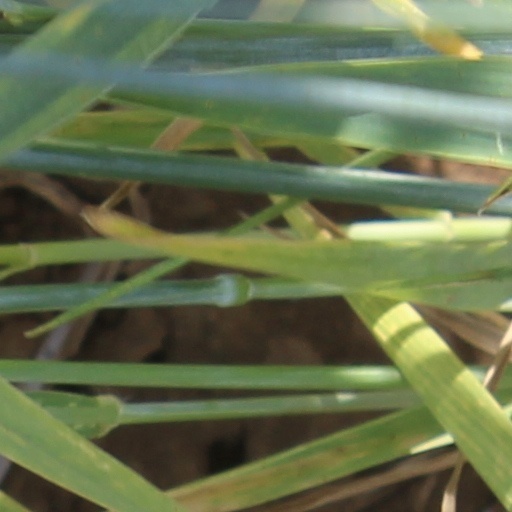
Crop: wheat